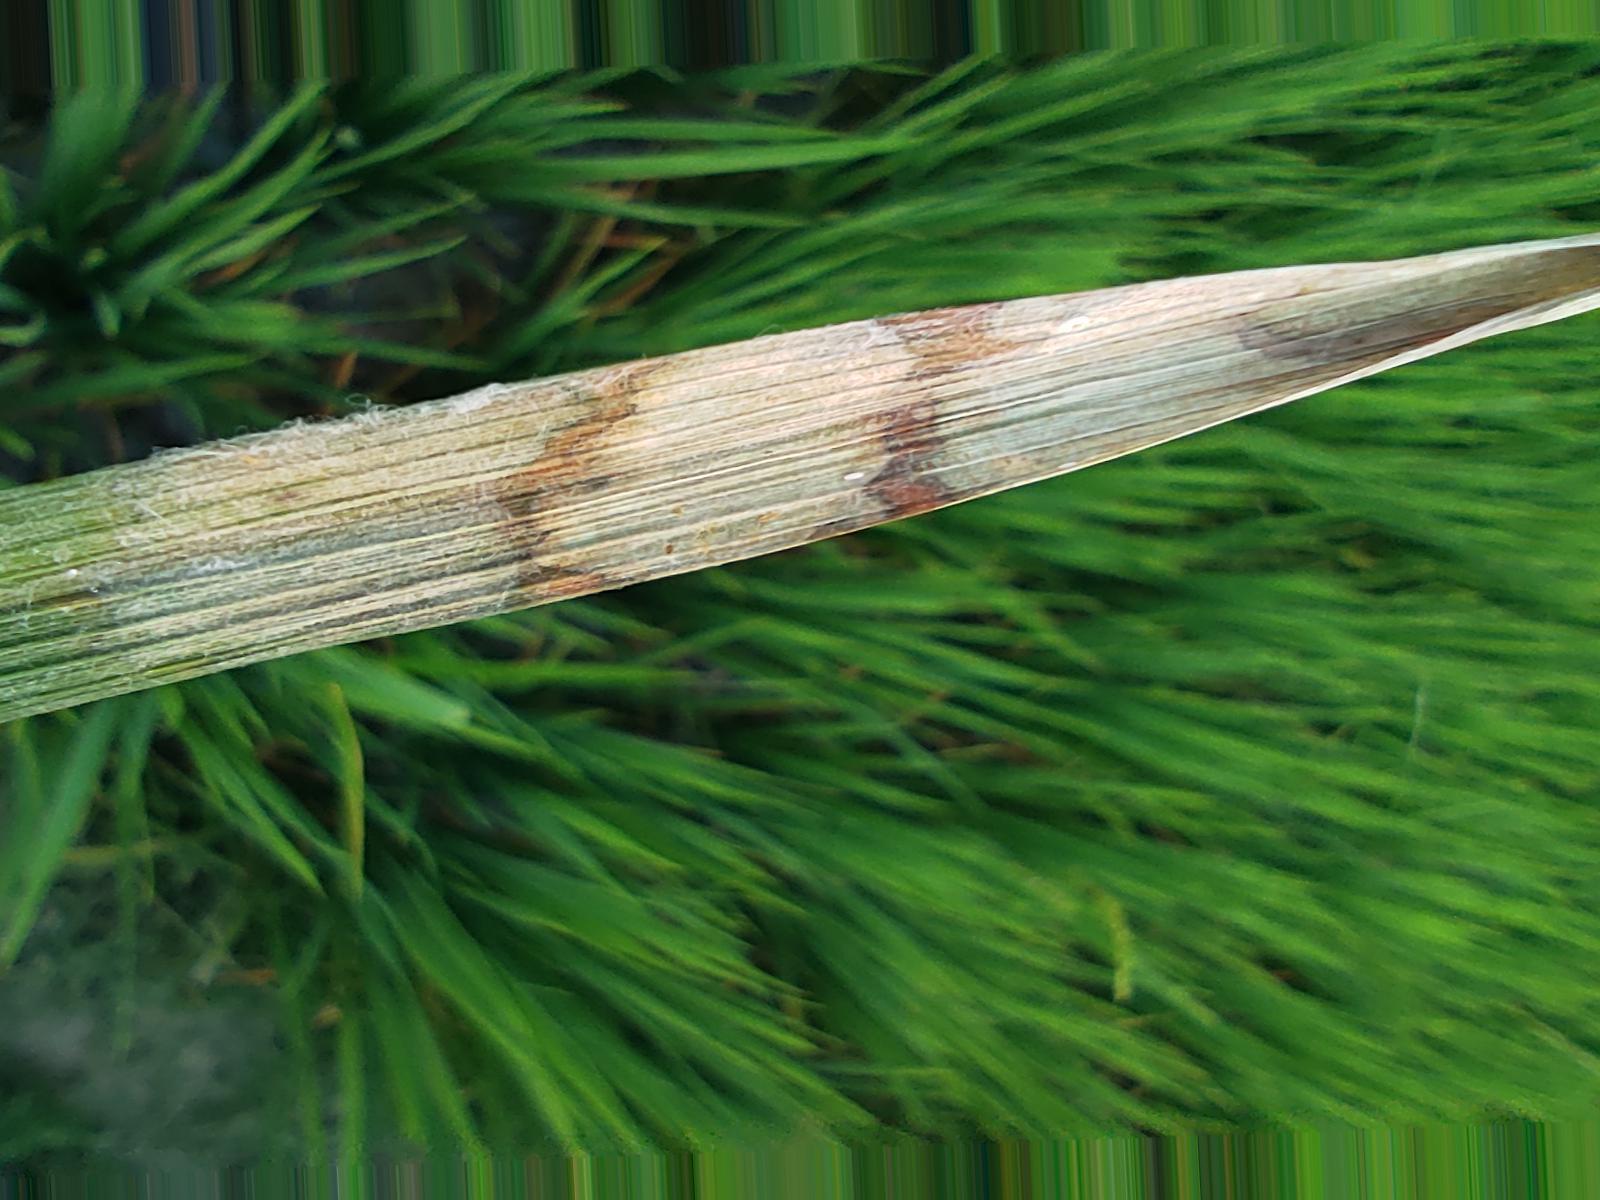
Nhãn: Bệnh Đốm Vằn ( Khô vằn ) ( Sheath Blight )